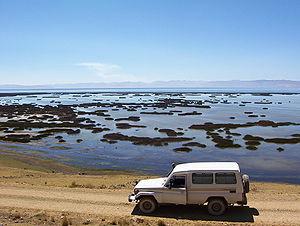
Cet article dresse une liste des lacs du Pérou.
Le lac Junín ou Chinchayqucha en quechua, ce qui signifie dans cette dernière langue le lac du Nord, se trouve dans une vallée interandine au centre du Pérou. C’est le plus grand lac entièrement péruvien. Il se trouve à une altitude supérieure à 4 000 m au-dessus du niveau de la mer et fait partie du bassin amazonien. Il donne naissance au río Mantaro qui baigne la vallée du même nom, la plus grande vallée des Andes centrales péruviennes. La majeure partie du lac se trouve dans la province de Junín, Région de Junín, la rive nord-est se trouvant dans la province de Pasco, Région de Pasco. Le lac est également reconnu zone importante pour la conservation des oiseaux.
Cet article recense les zones humides du Pérou concernées par la convention de Ramsar.